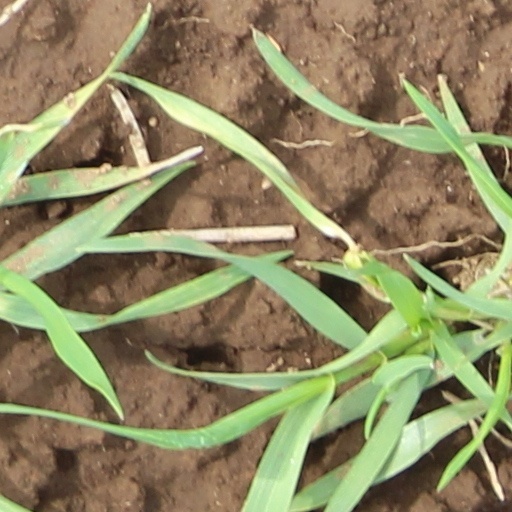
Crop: wheat